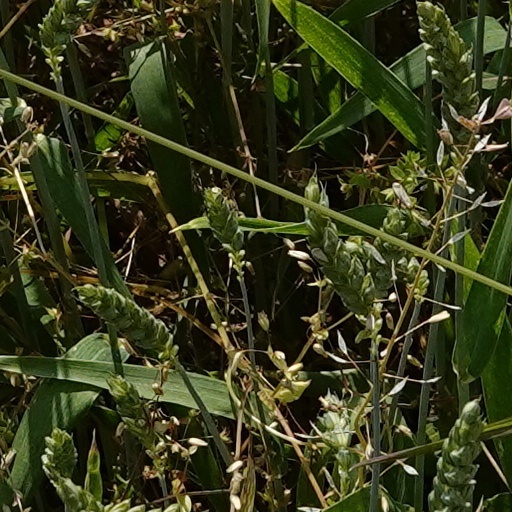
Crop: wheat